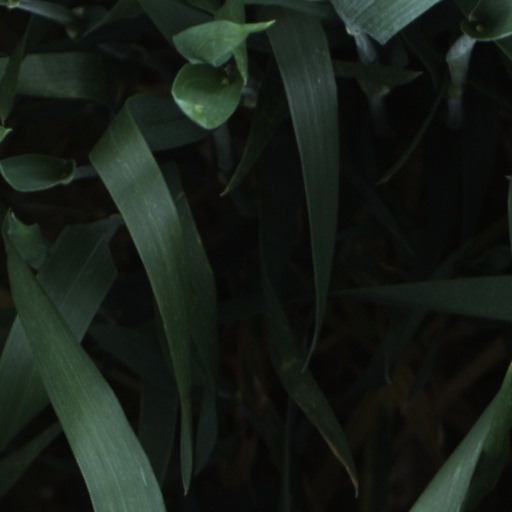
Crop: wheat